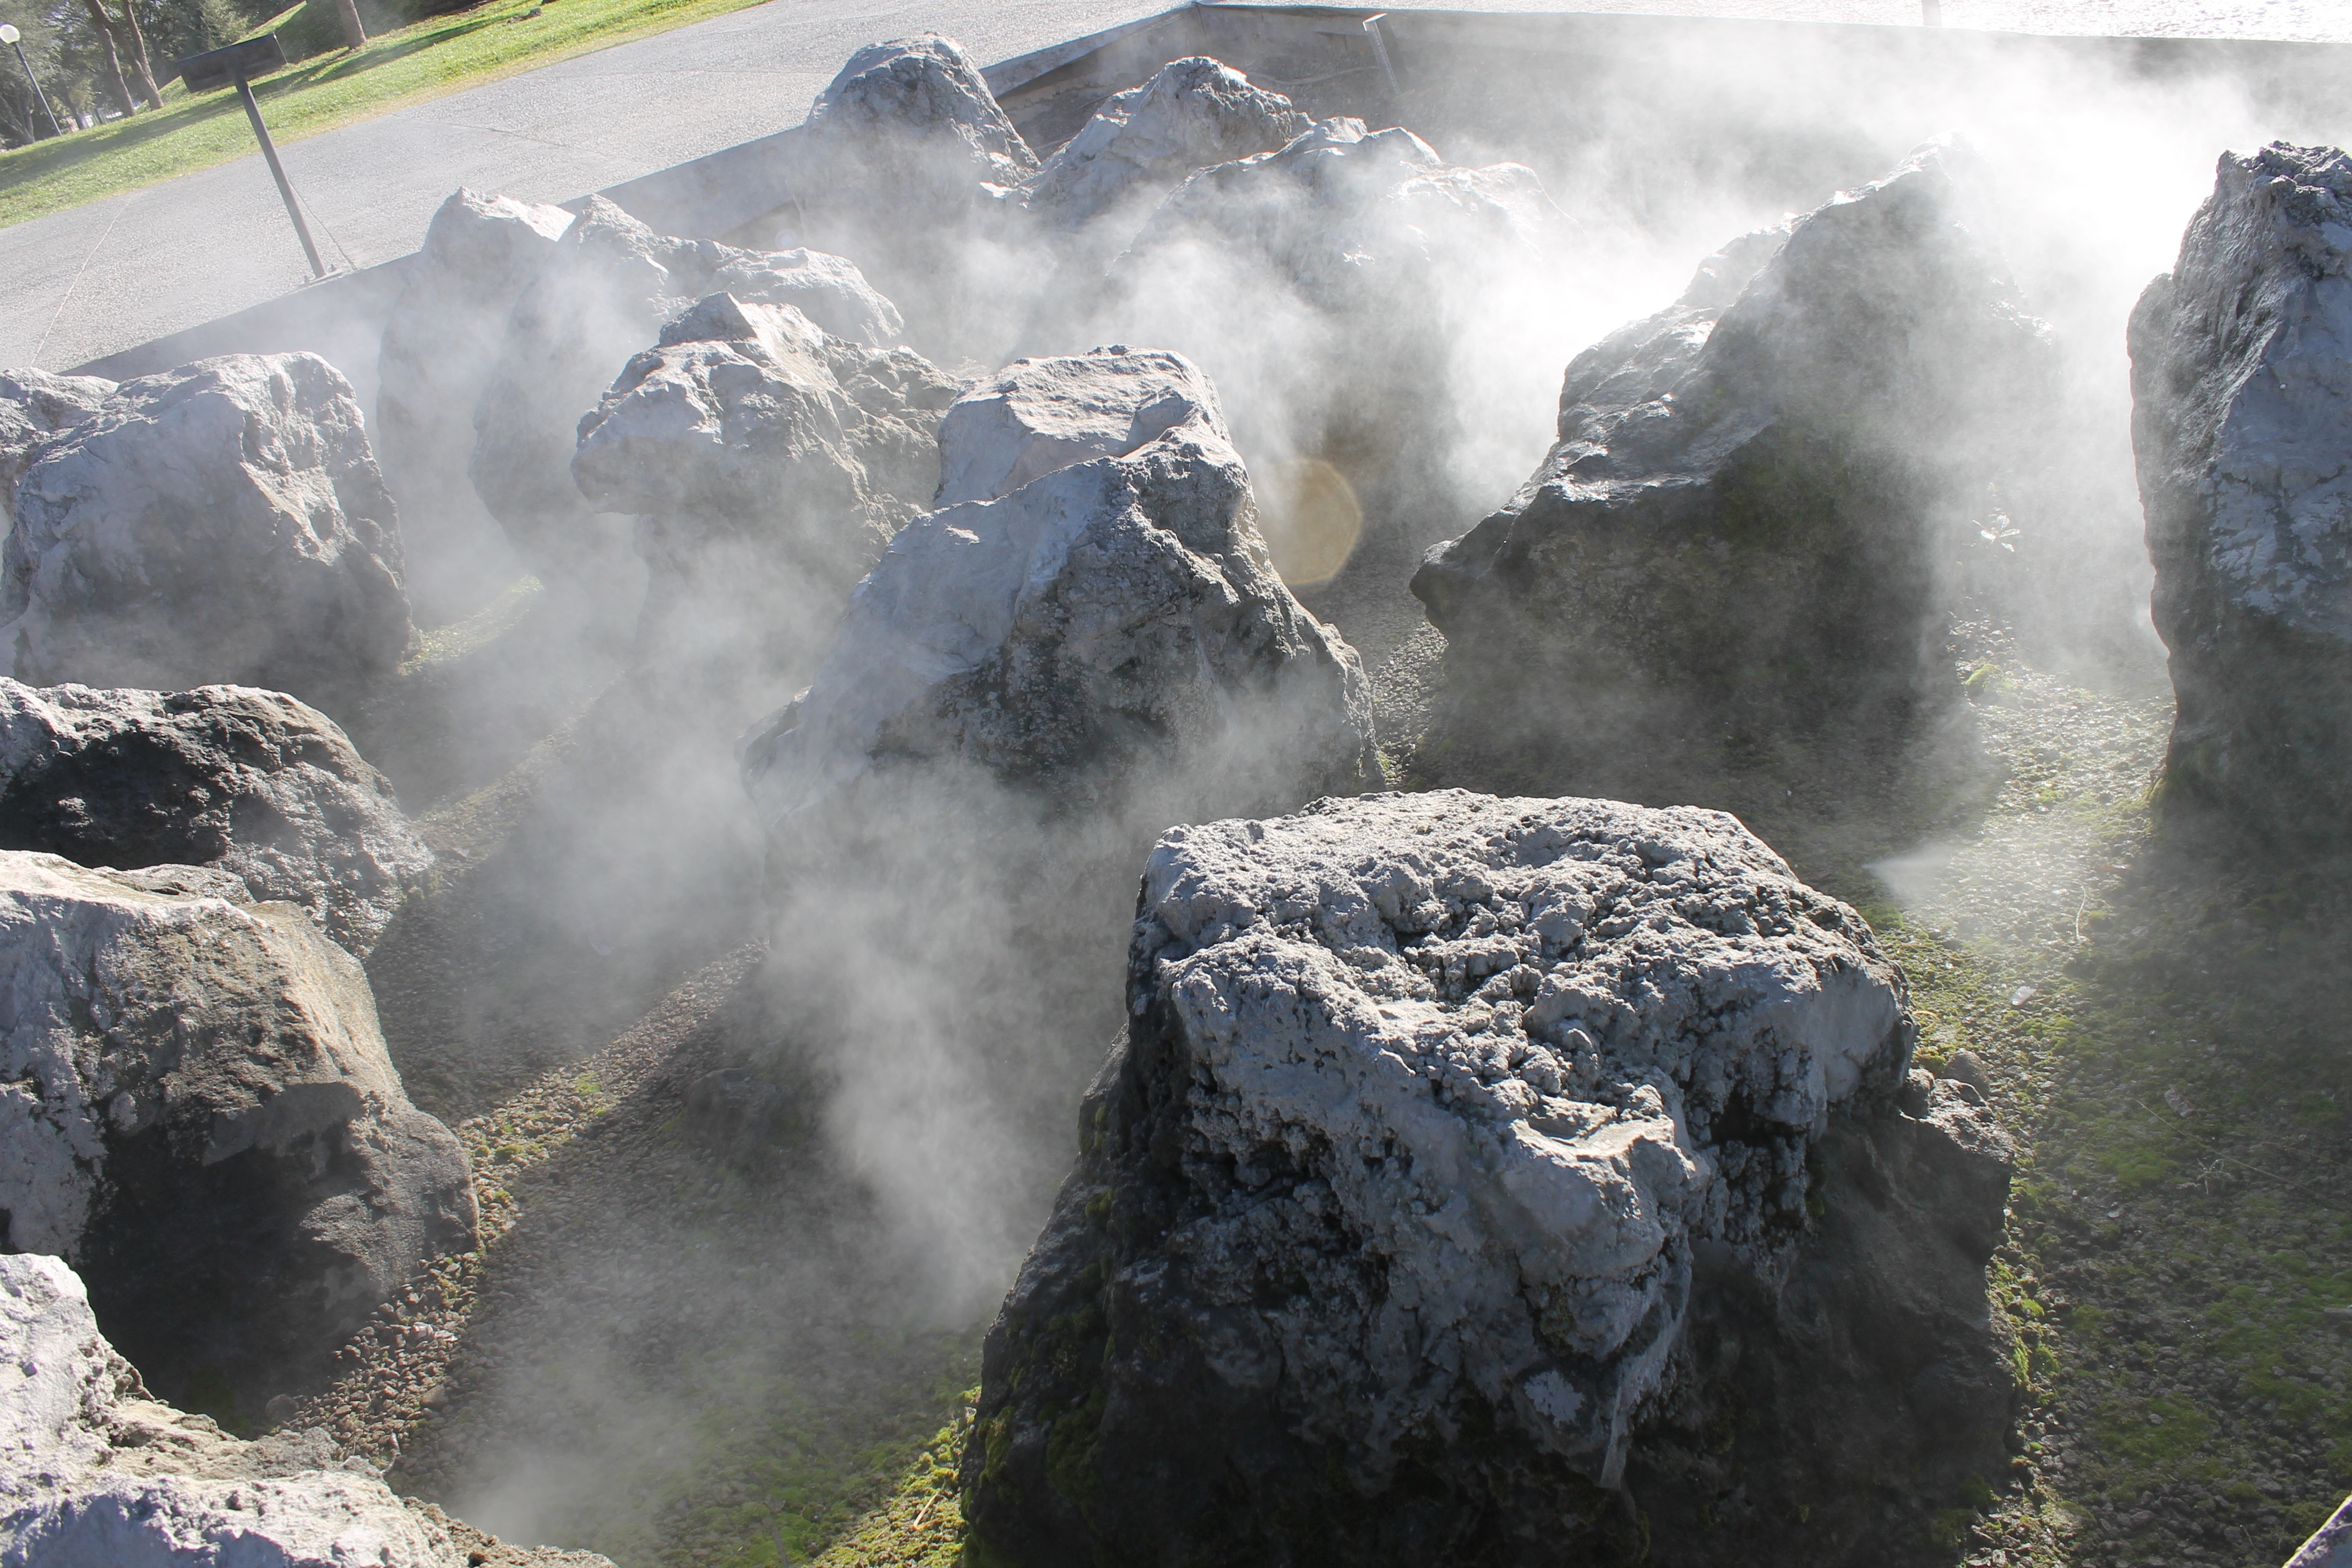
rock, mountain, steam, adventure, mountain range, smoke, extreme sport, terrain, heat, ridge, stones, geology, water feature, landform, geographical feature, geological phenomenon